Vector Motors

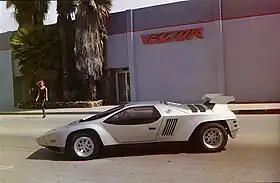
Vector W2

The W2 concept appeared in 1978. Like the first car, it was immobile at the time of its show debut, but in 1979, a running prototype was constructed. The vehicle traveled over , the most of any concept vehicle.